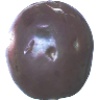
Label: Passion Fruit 1